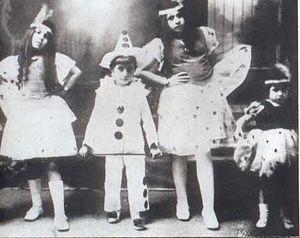
María Eva Duarte de Perón [maˈɾia ˈeβa ˈðwaɾte ðe peˈɾon], mieux connue sous le nom d’Eva Perón ou d’Evita, est une actrice et femme politique argentine. Elle épousa en 1945 le colonel Juan Domingo Perón, un an avant l’accession de celui-ci à la présidence de la république argentine.